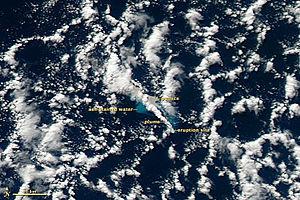
Le Havre, en anglais Havre Seamount, est un volcan sous-marin de Nouvelle-Zélande faisant partie des îles Kermadec. Lors de son éruption de la mi-juillet 2012, il a produit d'importantes quantités de ponce qui ont formé des radeaux ; ces amas ont dérivé sur plusieurs dizaines de kilomètres les semaines suivantes.